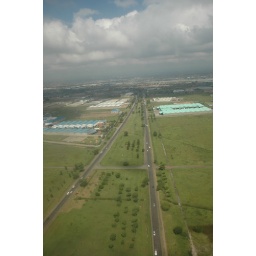
Arial view of highway in Nairobi taken from inside the place (Keny airways, Boing 736) from the last seat